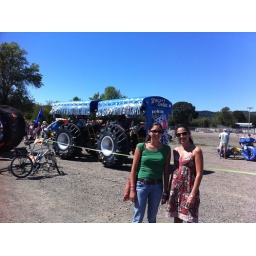
We didn't stick around long enough to see that blue monster in the background do the hill climb.